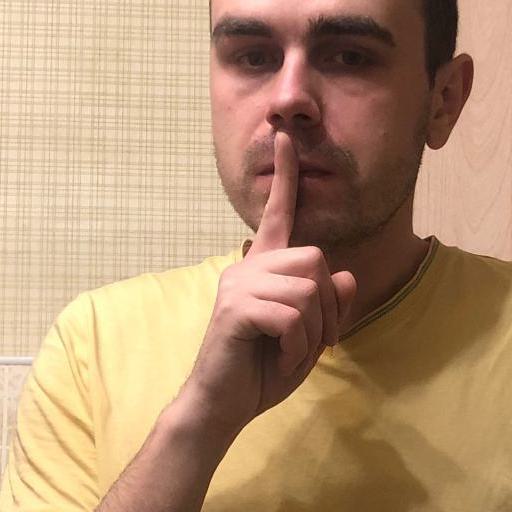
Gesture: mute